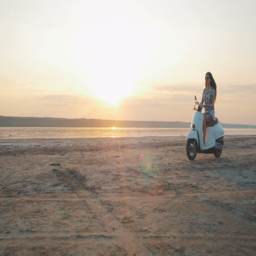
young attractive girl driving scooter on the beach near the water during sunset